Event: Nepal Earthquake
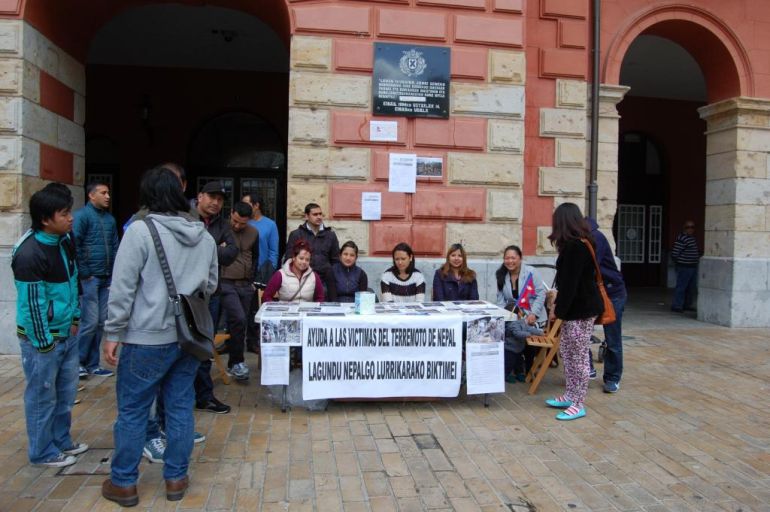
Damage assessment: no_damage